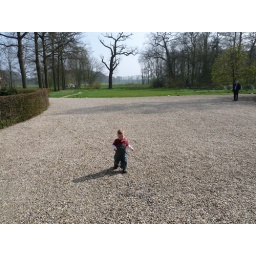
After having astonished the man with a few pig faces he could not stop watching me walking around